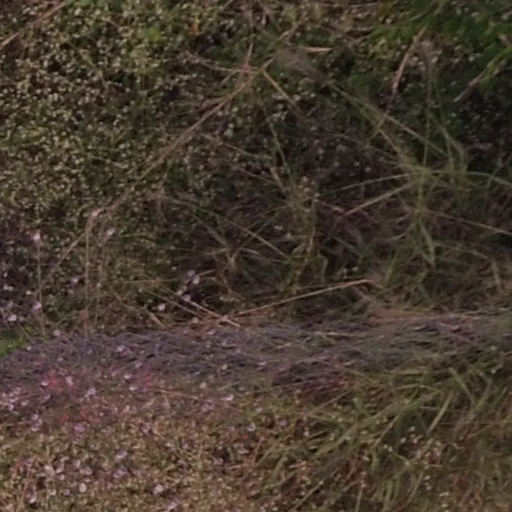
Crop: maize; corn